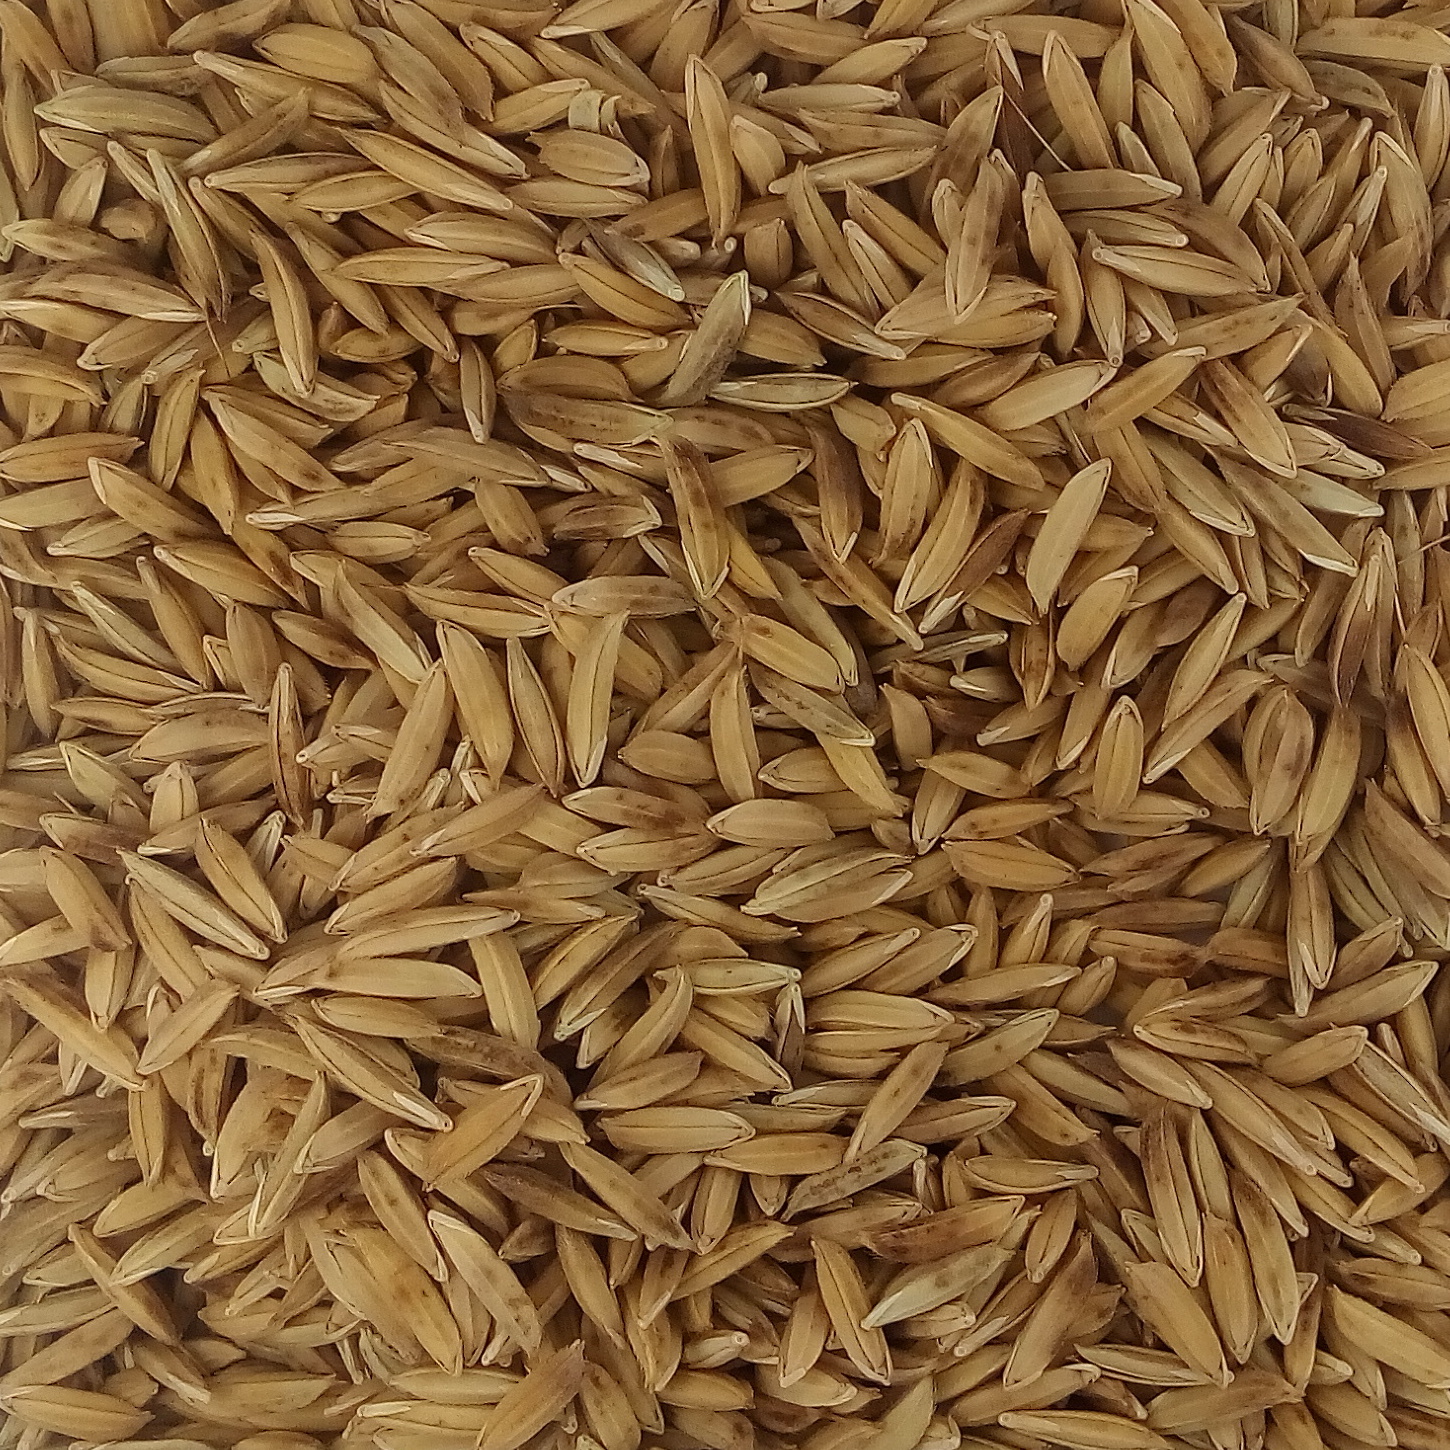
Rice seed variety: BAS_370